Jacob Stolterfoht

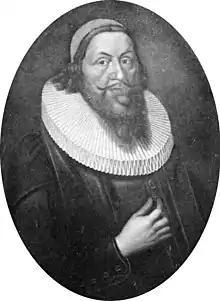

Jacob Stolterfoht (also Jacobus Stolterfot: 20 July 1600 – 4 March 1668) was a German theologian and leading pastor in Lübeck during and directly following the Thirty Years' War. (The city remained neutral, but its trade and prosperity were nevertheless devastated by the war and its aftermath.)